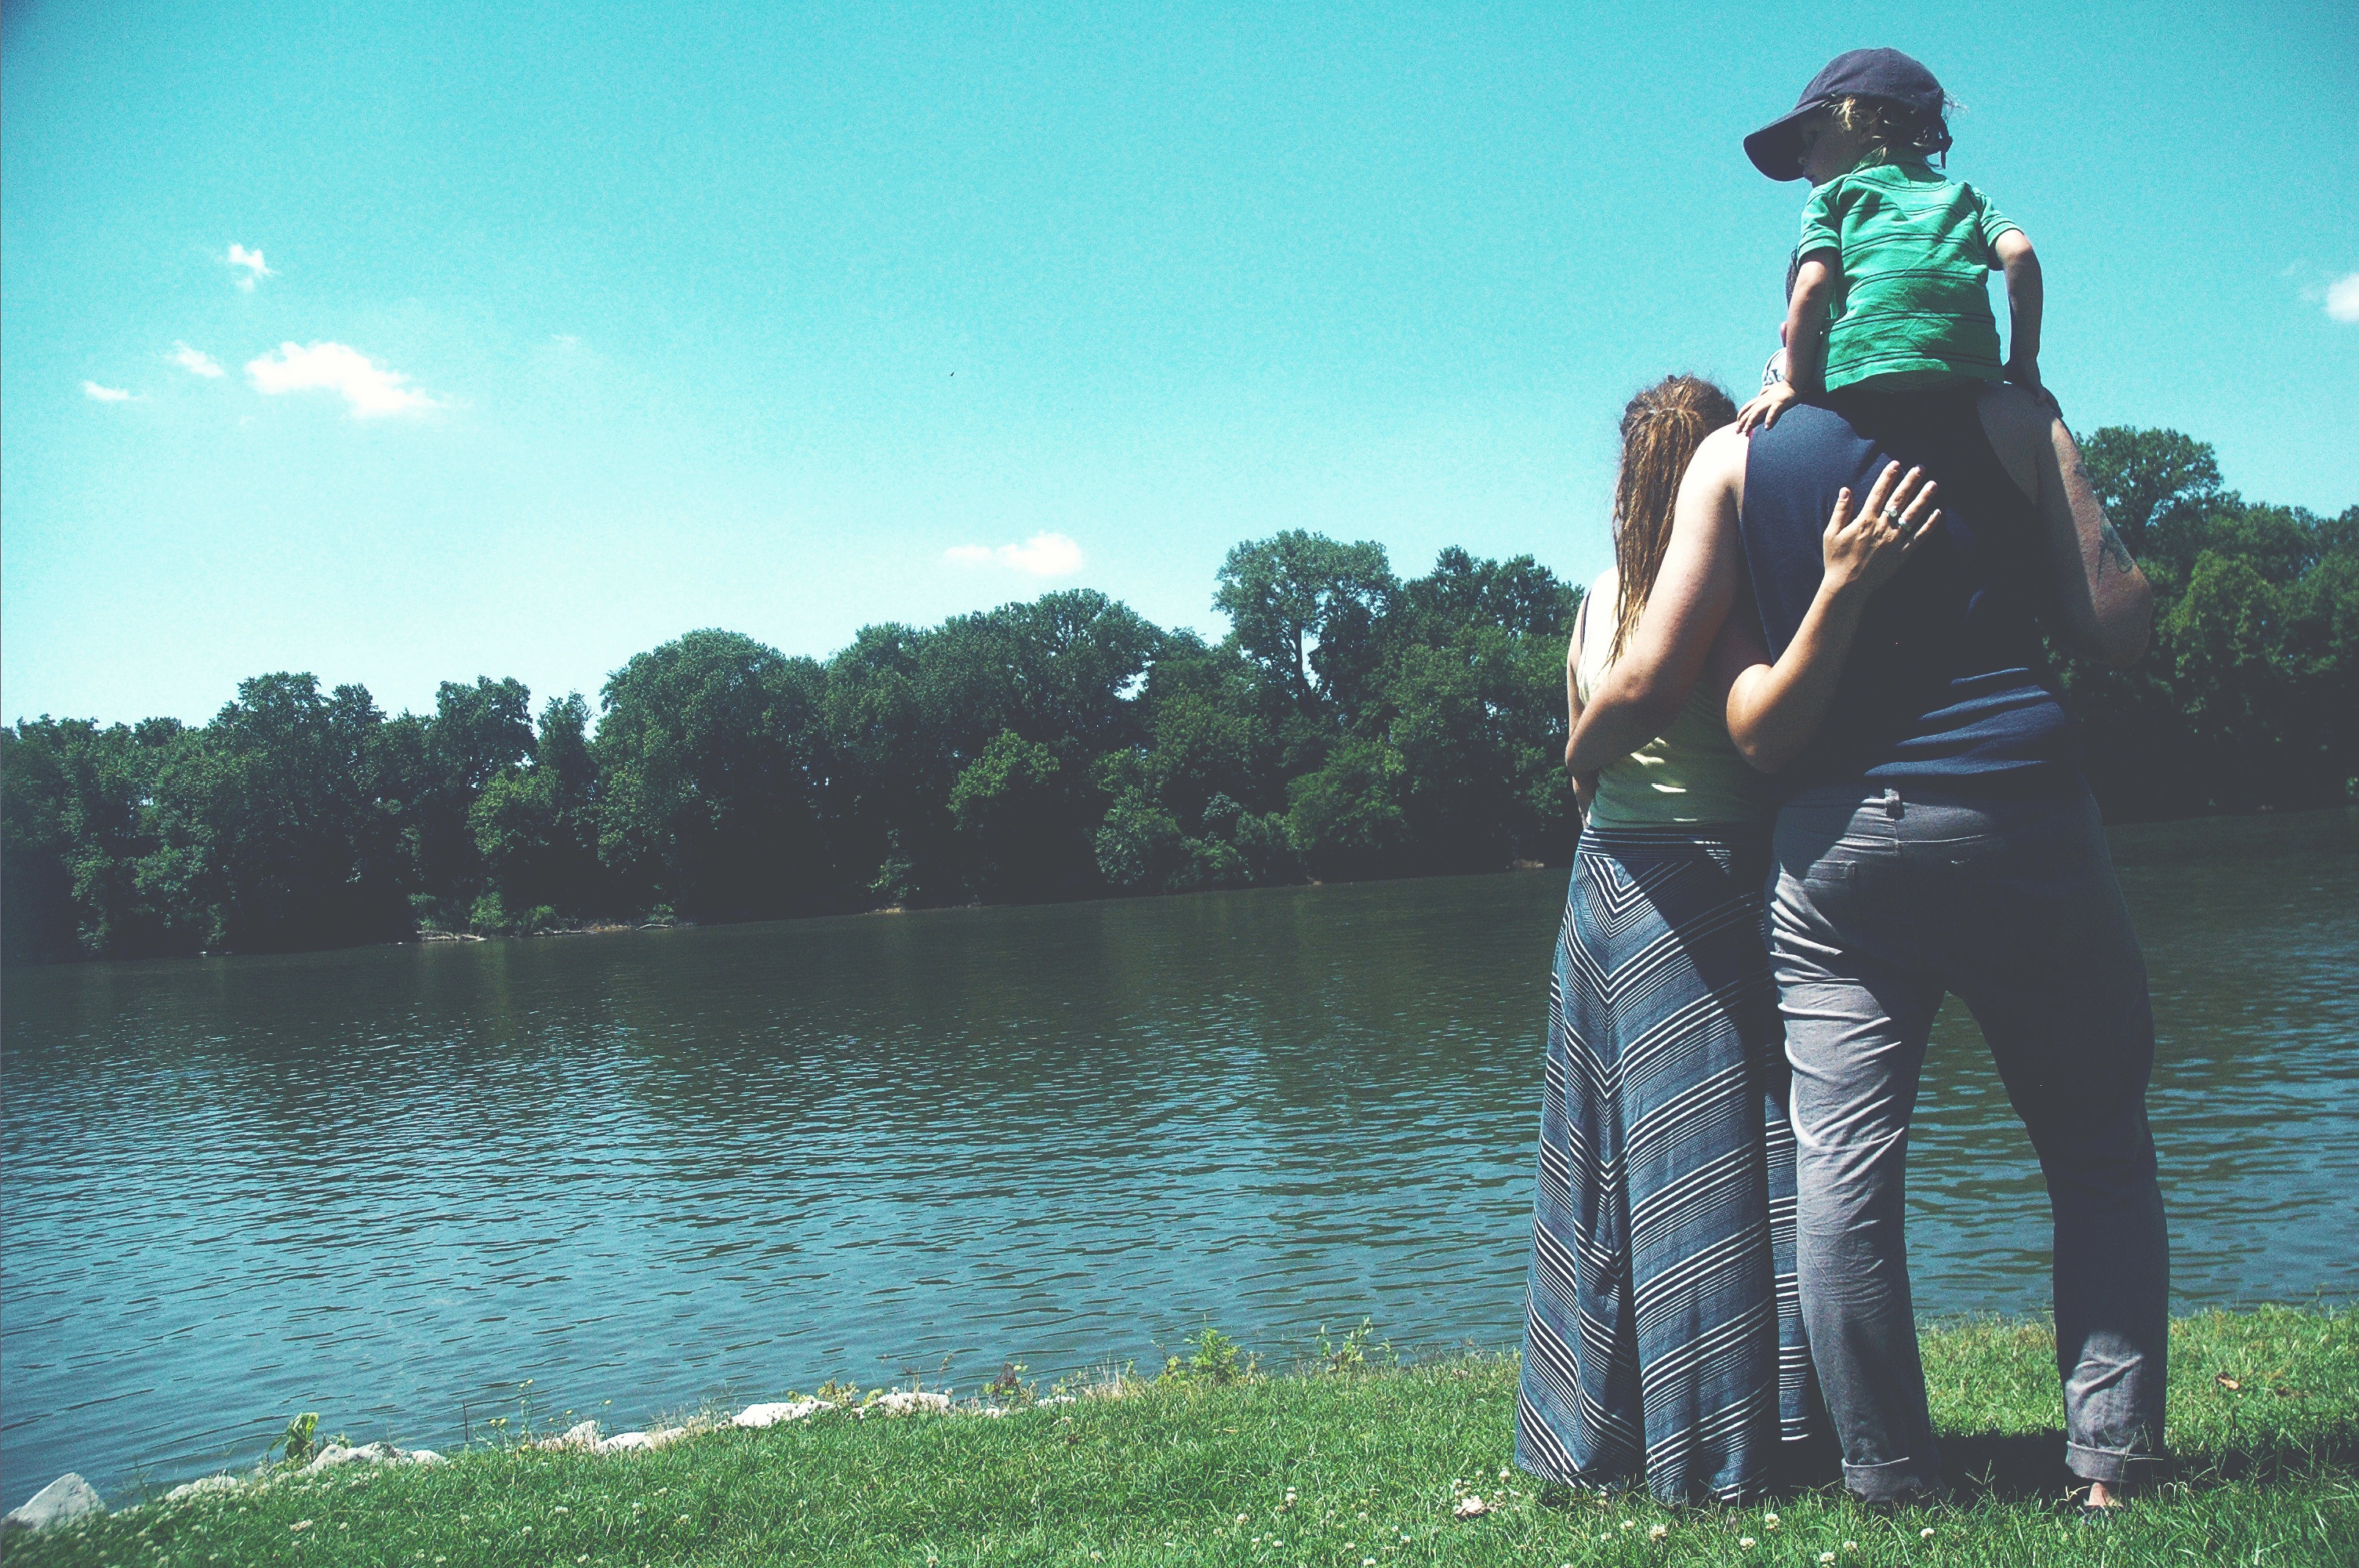
water, grass, lake, river, green, child, family